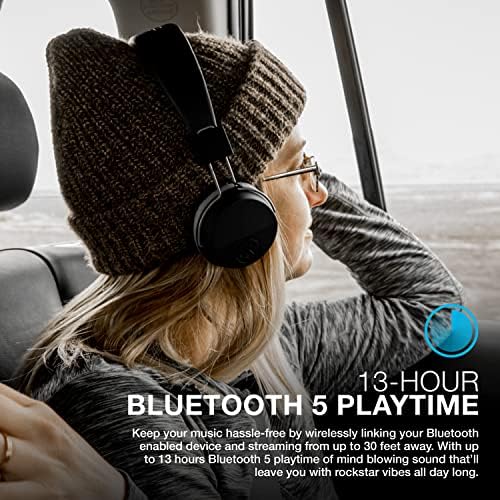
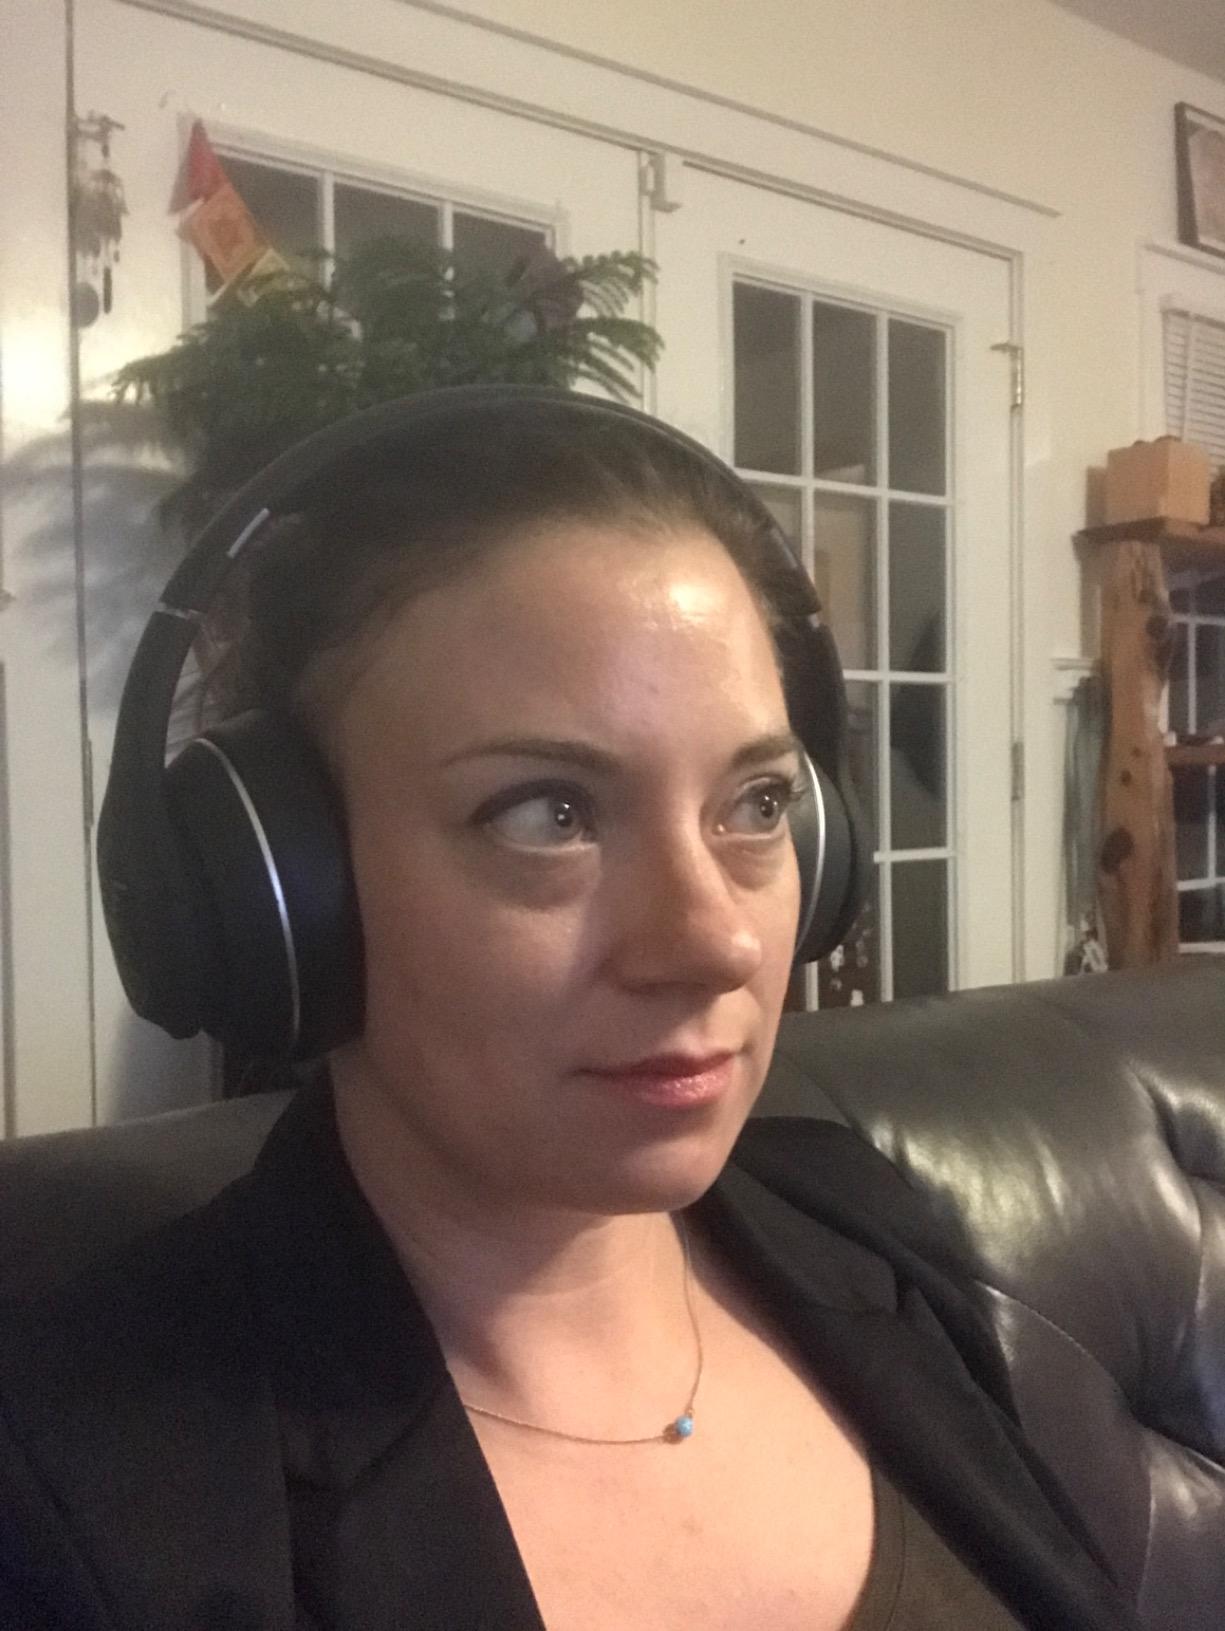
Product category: headphones
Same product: no